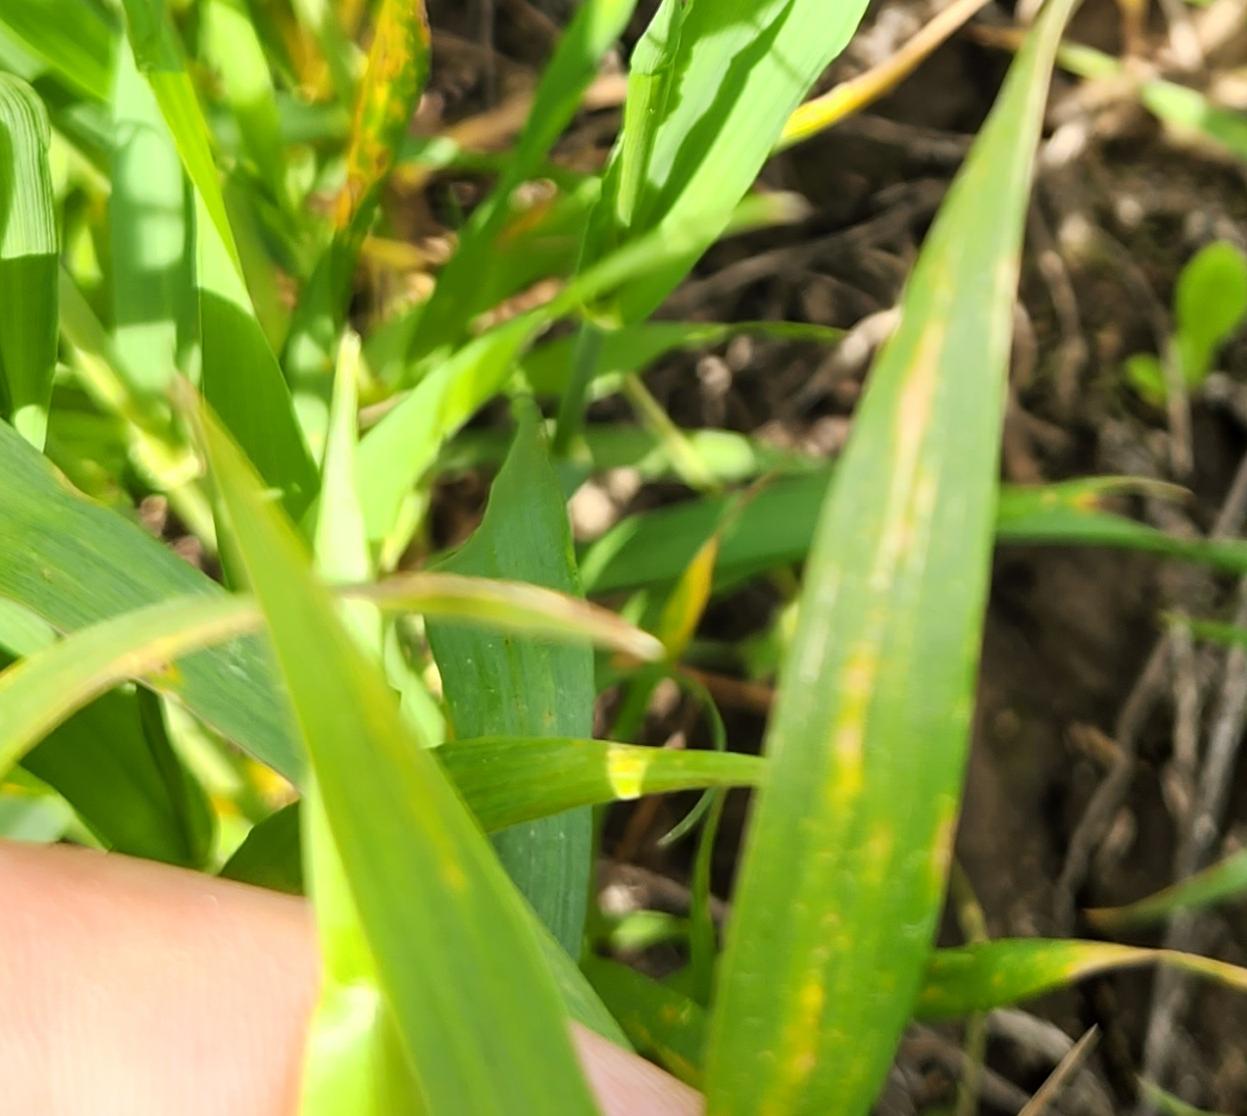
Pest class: cereal_grass_aphid